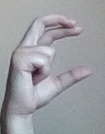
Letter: thal